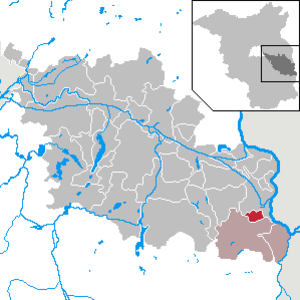
Lawitz
Kort
Lawitz er en by i landkreis Oder-Spree i den tyske delstat Brandenburg.